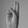
ASL letter: U